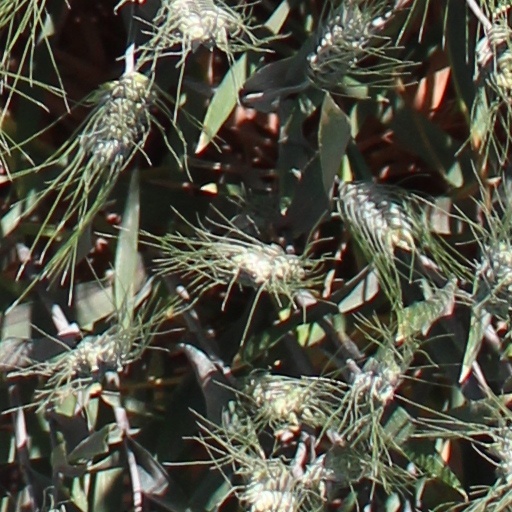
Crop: wheat